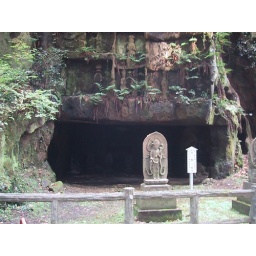
kitchen in the hill